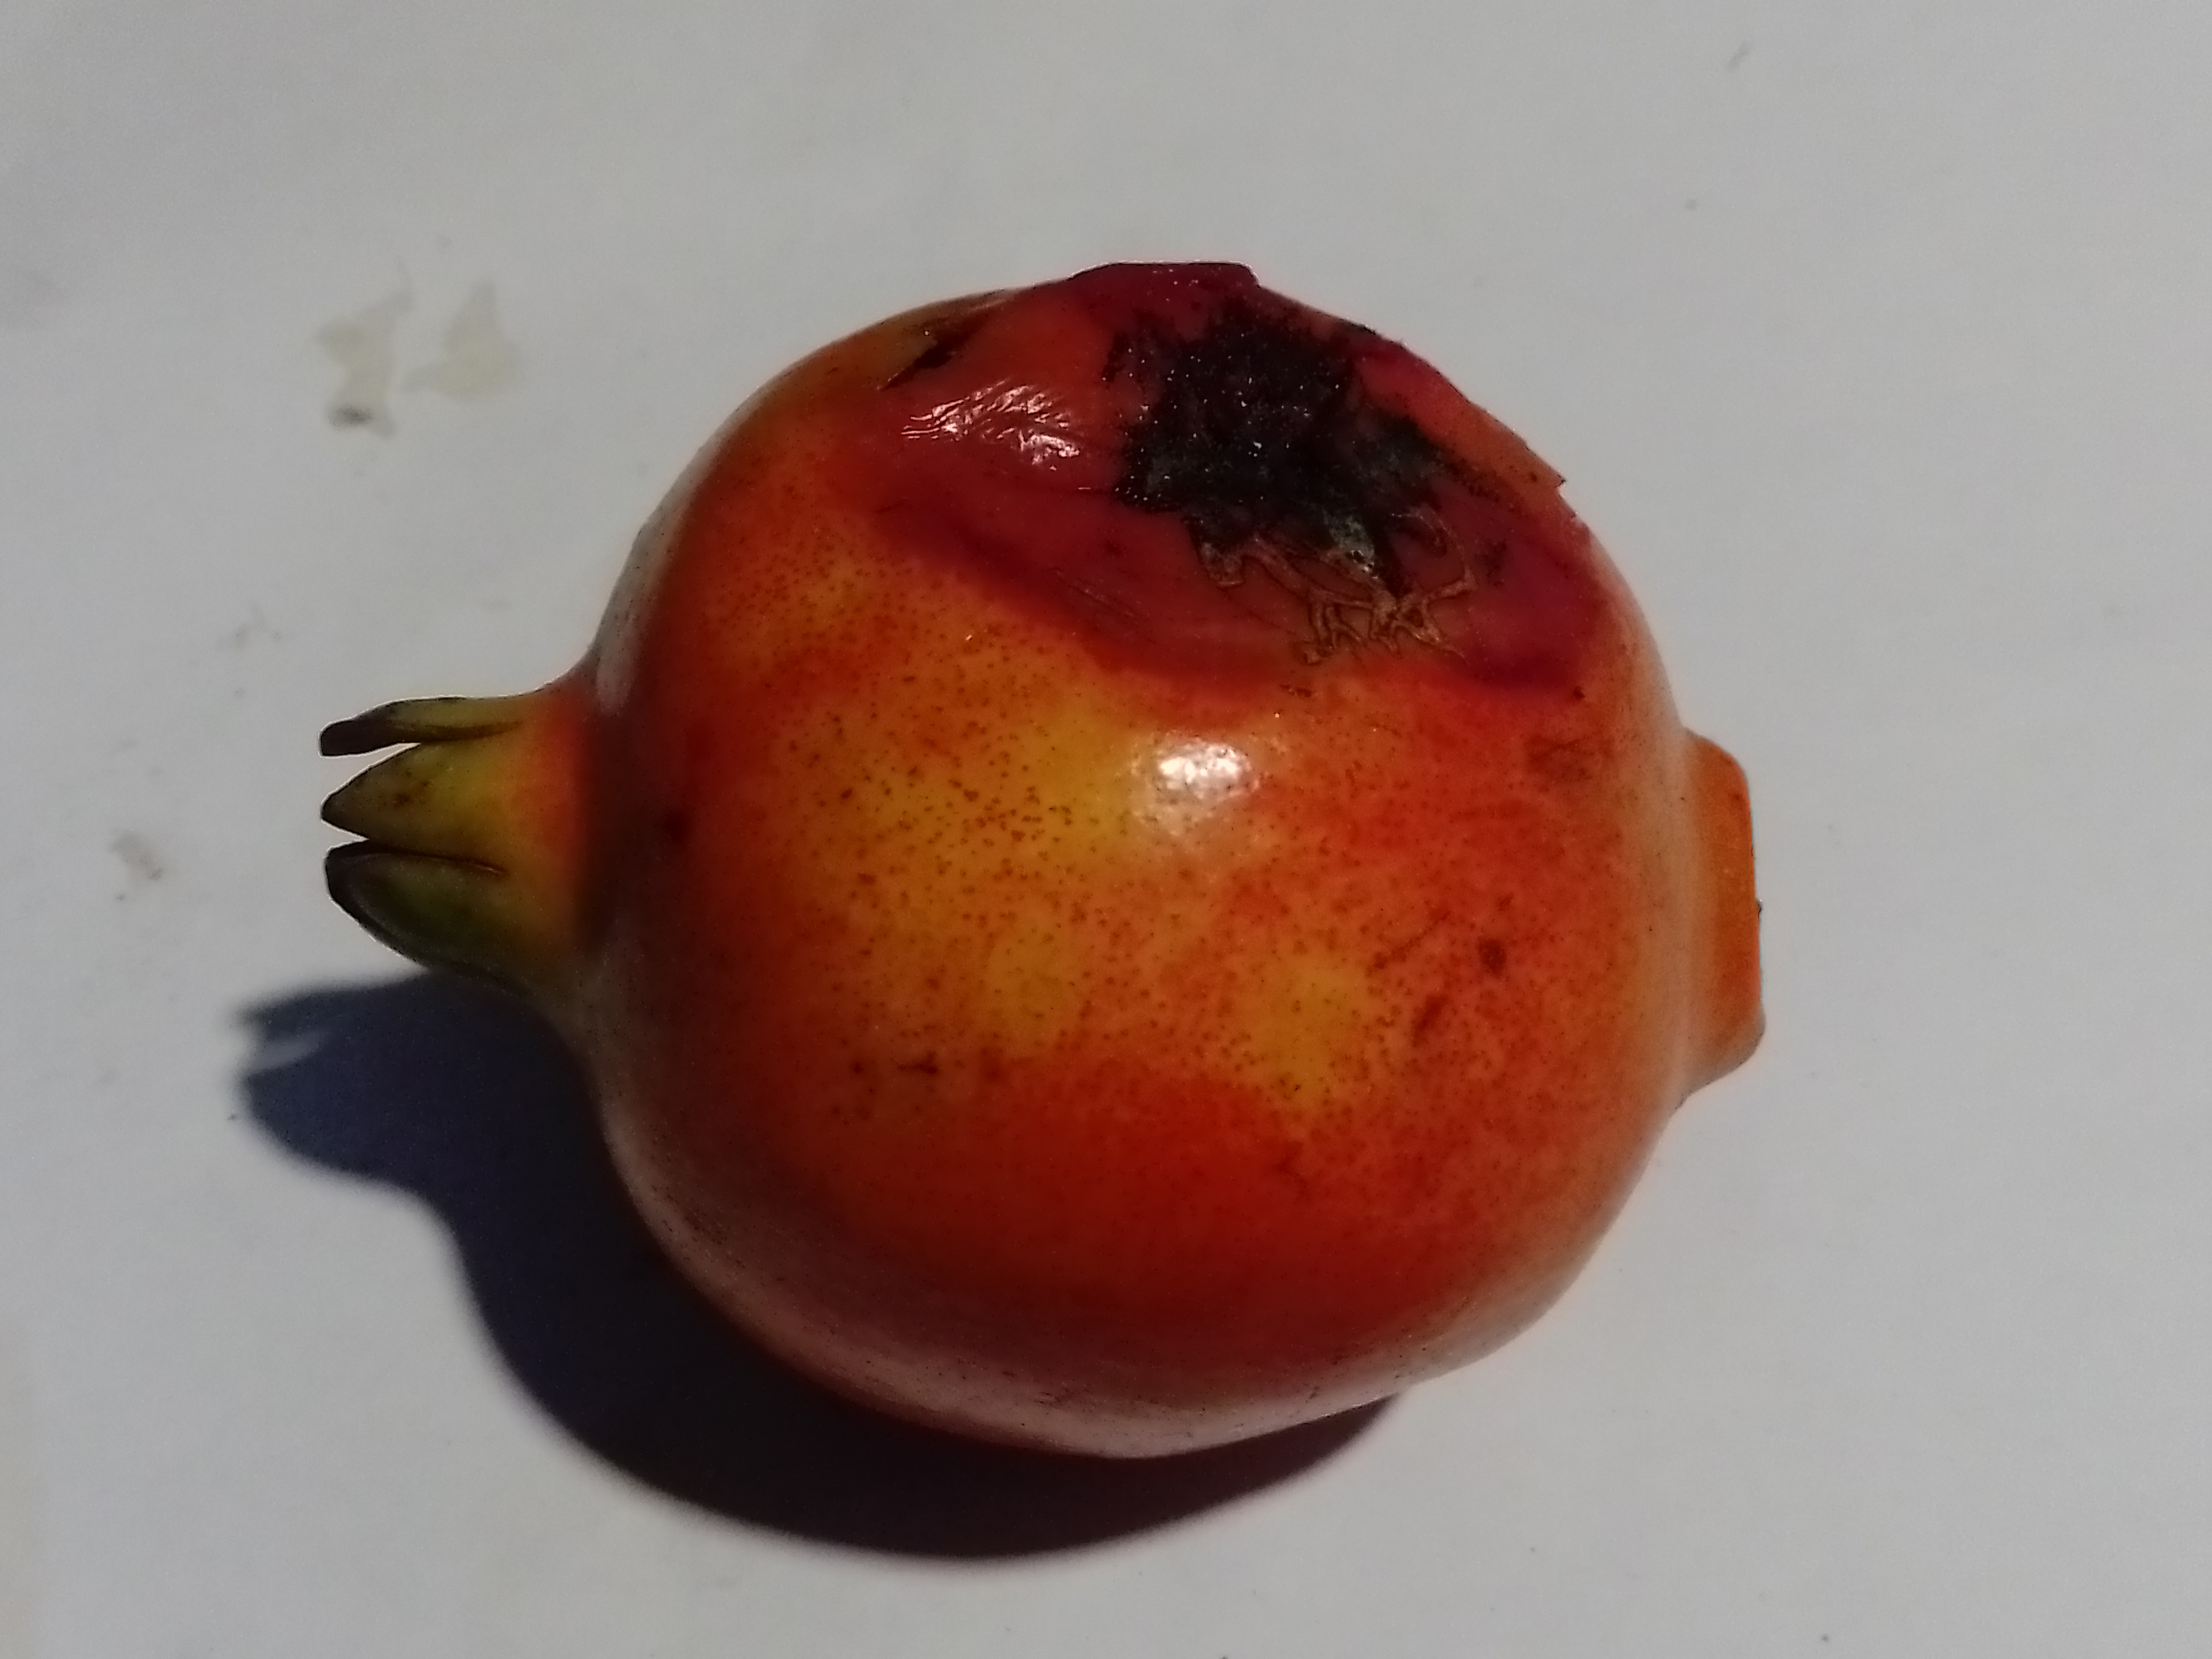
Fruit: pomegranate
Condition: rotten